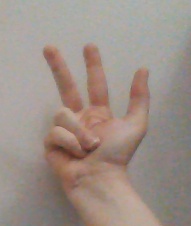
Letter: al